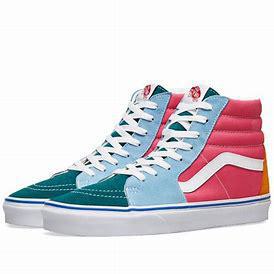
Brand: Vans
Model: UA SK8 Hi